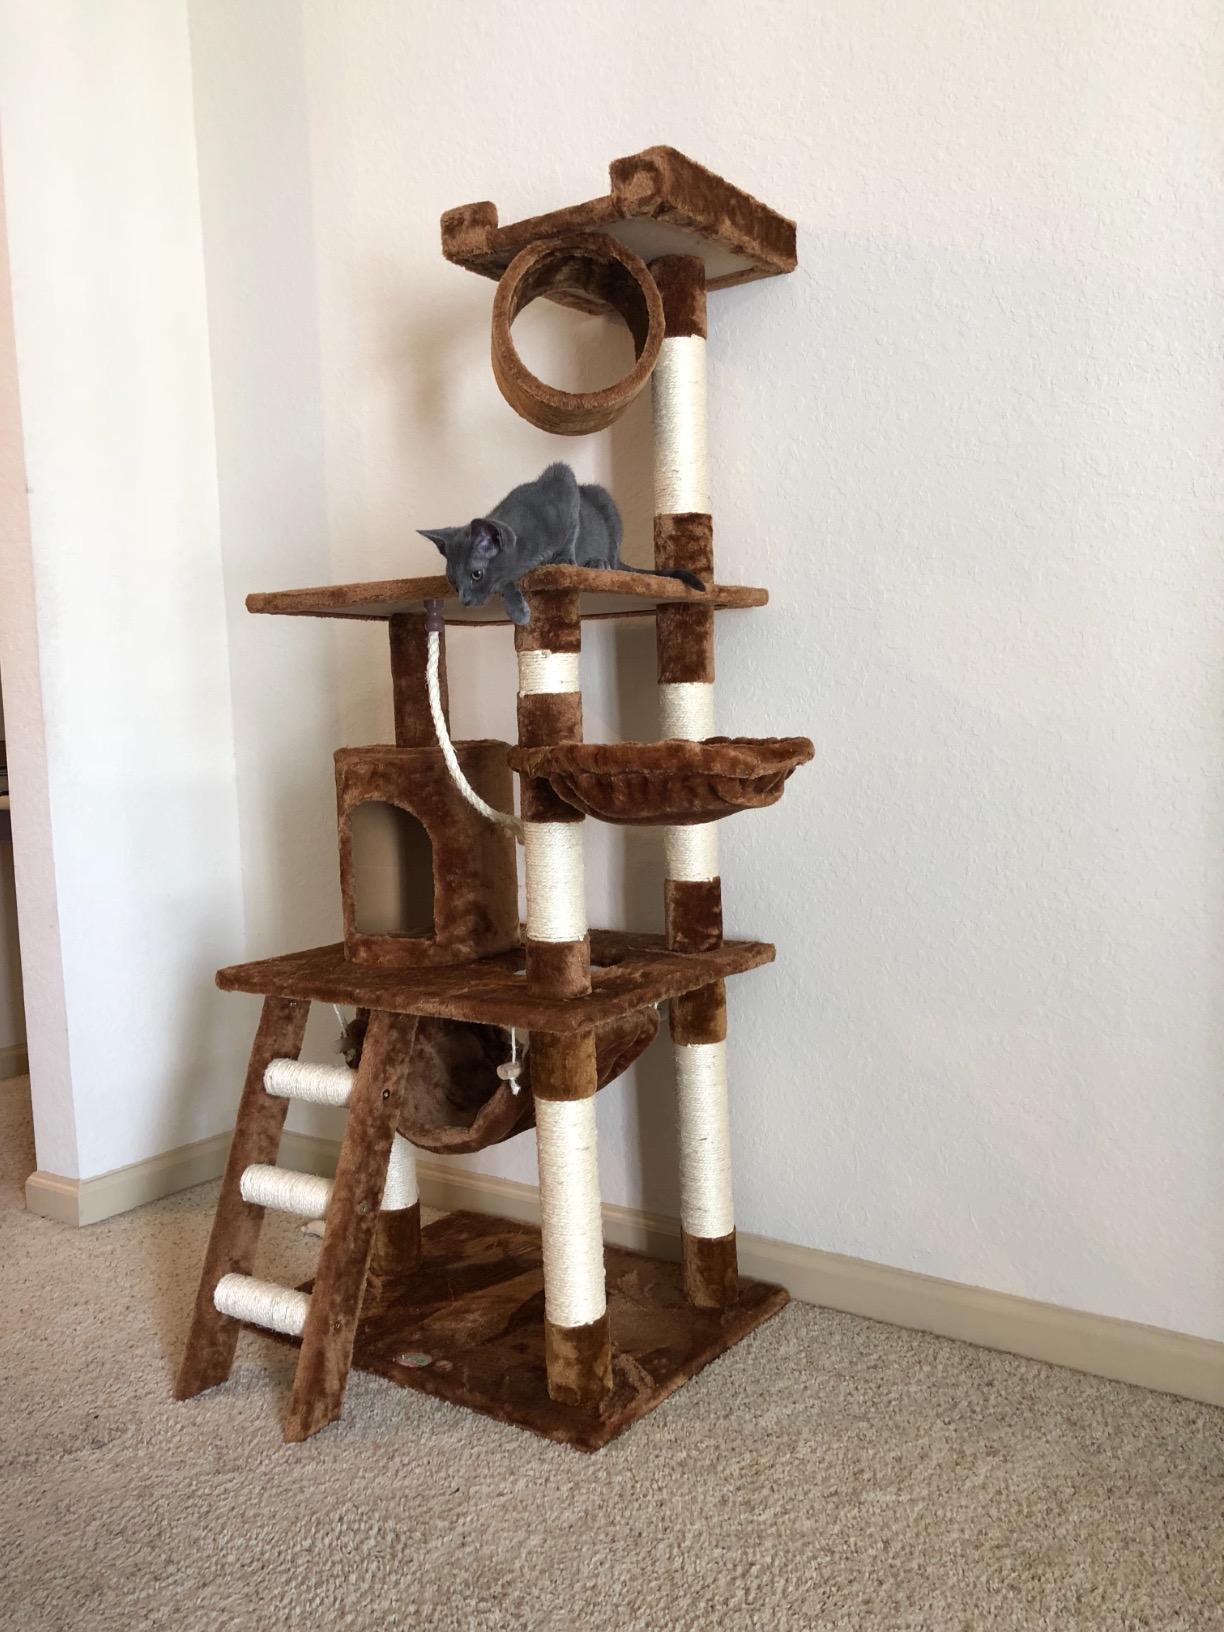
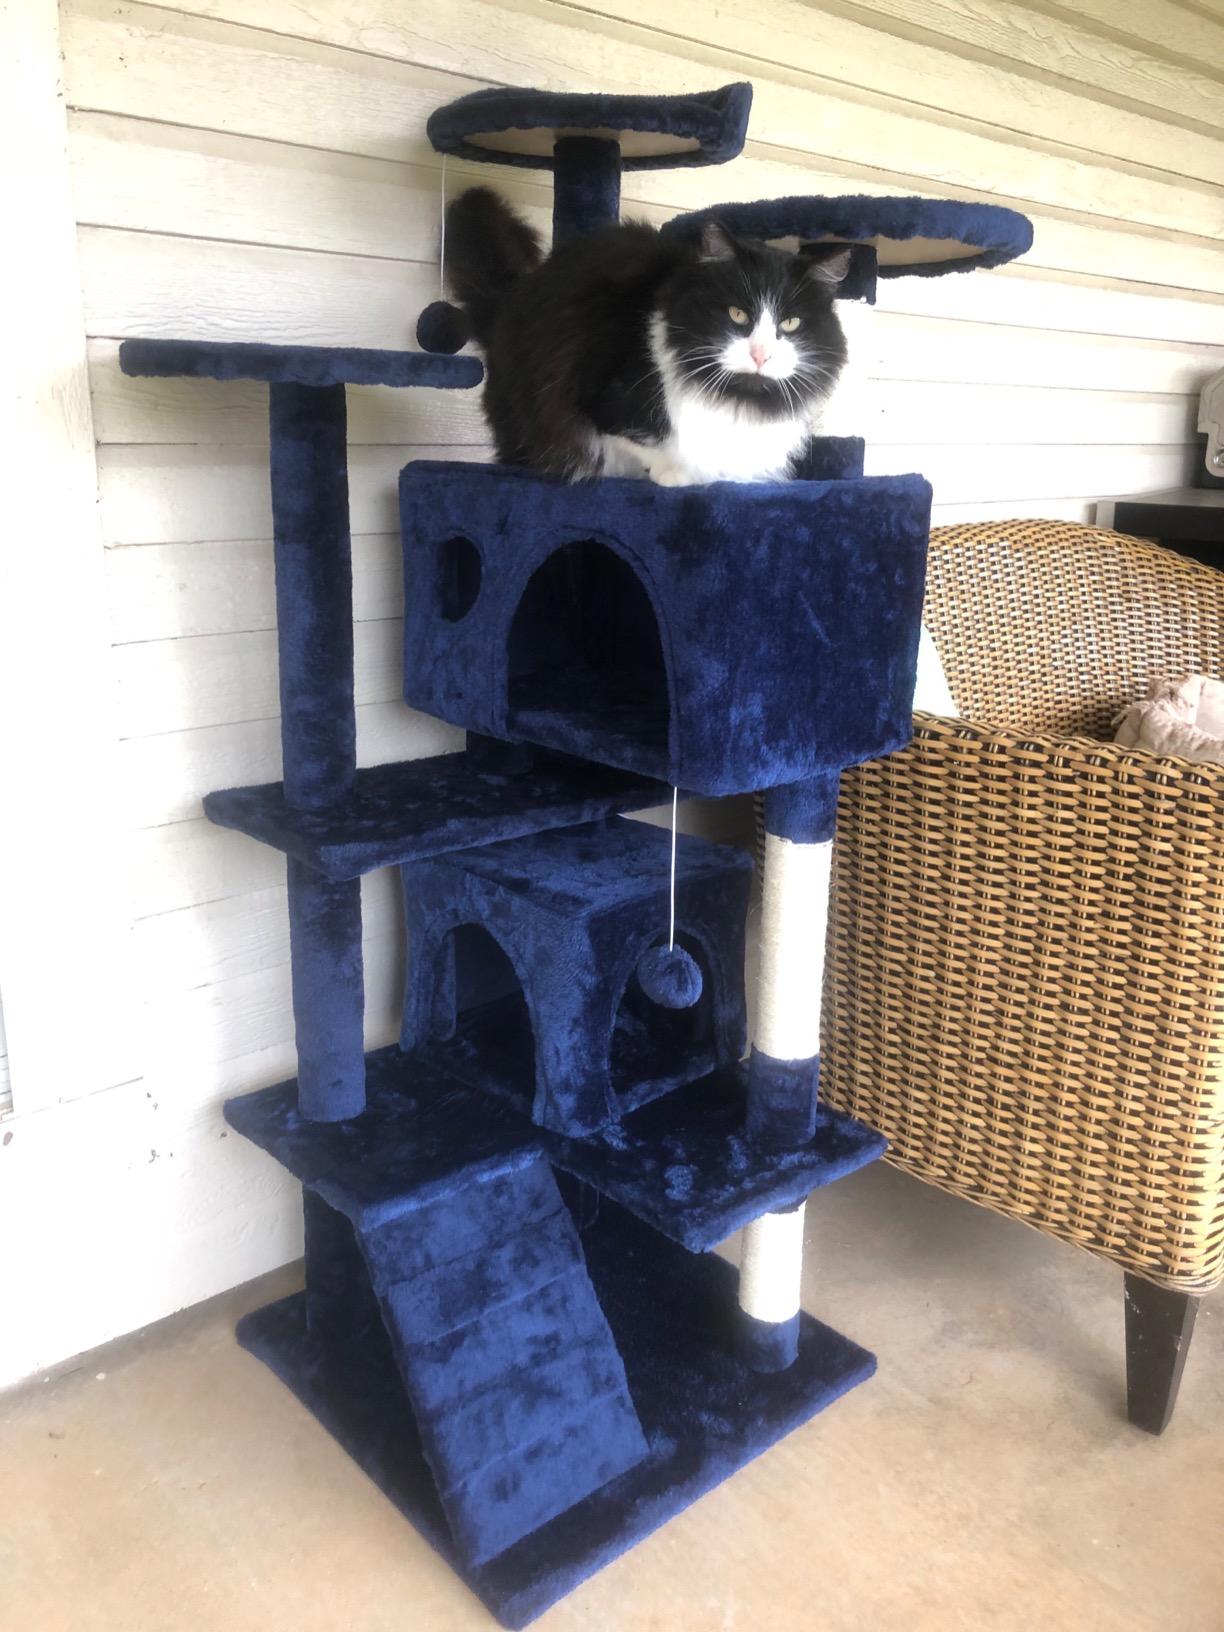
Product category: items_cat tree
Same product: no